Question: Please indicate a possible affordance area of baseball bat that can be used for holding
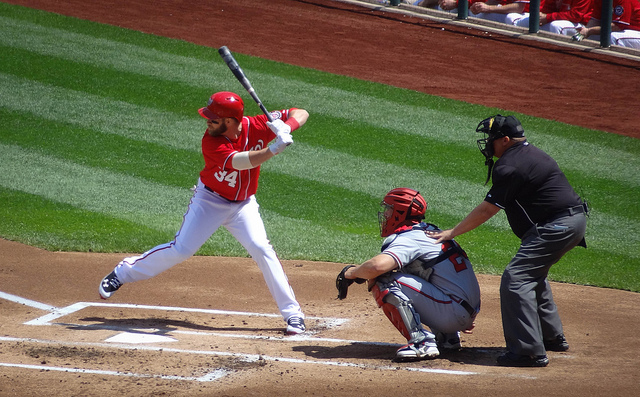
Answer: [250.5, 96.5, 295.5, 149.5]